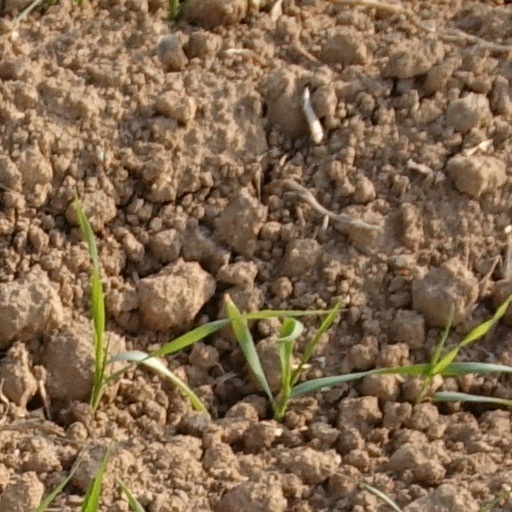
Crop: wheat